George I, Prince of Waldeck and Pyrmont

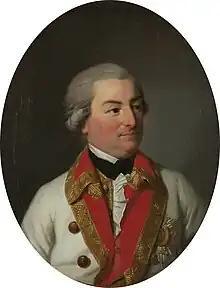

George I (6 May 17479 September 1813) was Prince of Waldeck and Pyrmont from 1812 to 1813.